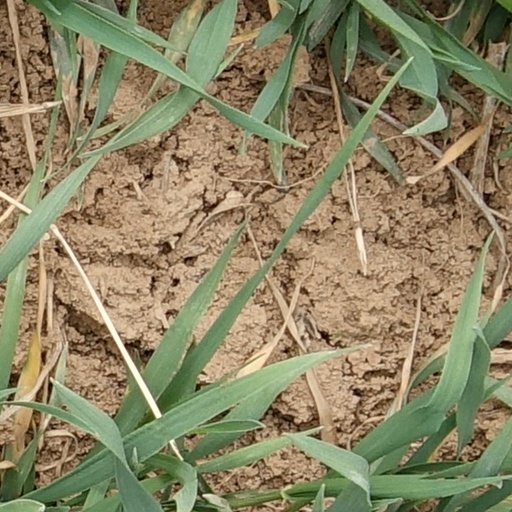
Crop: wheat